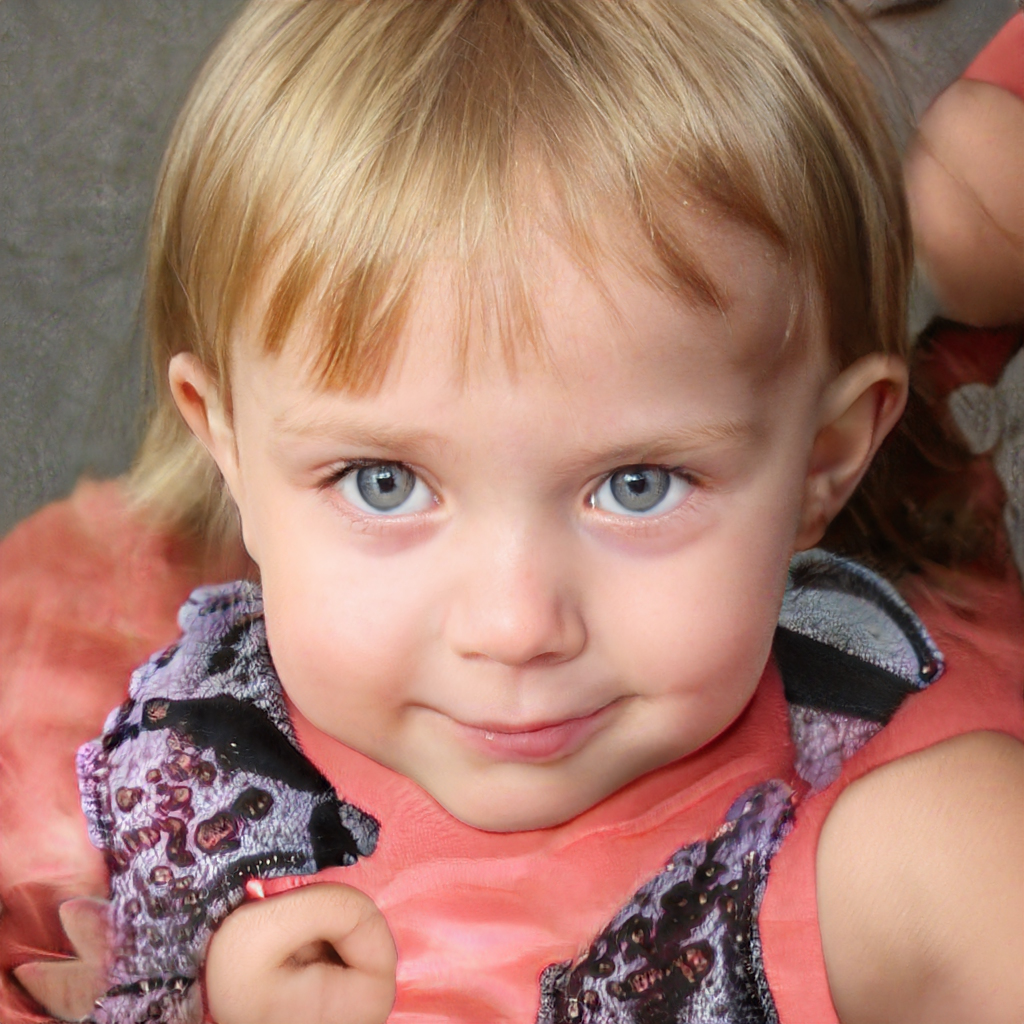
Label: No Watermark